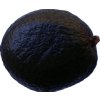
Label: black_avocado